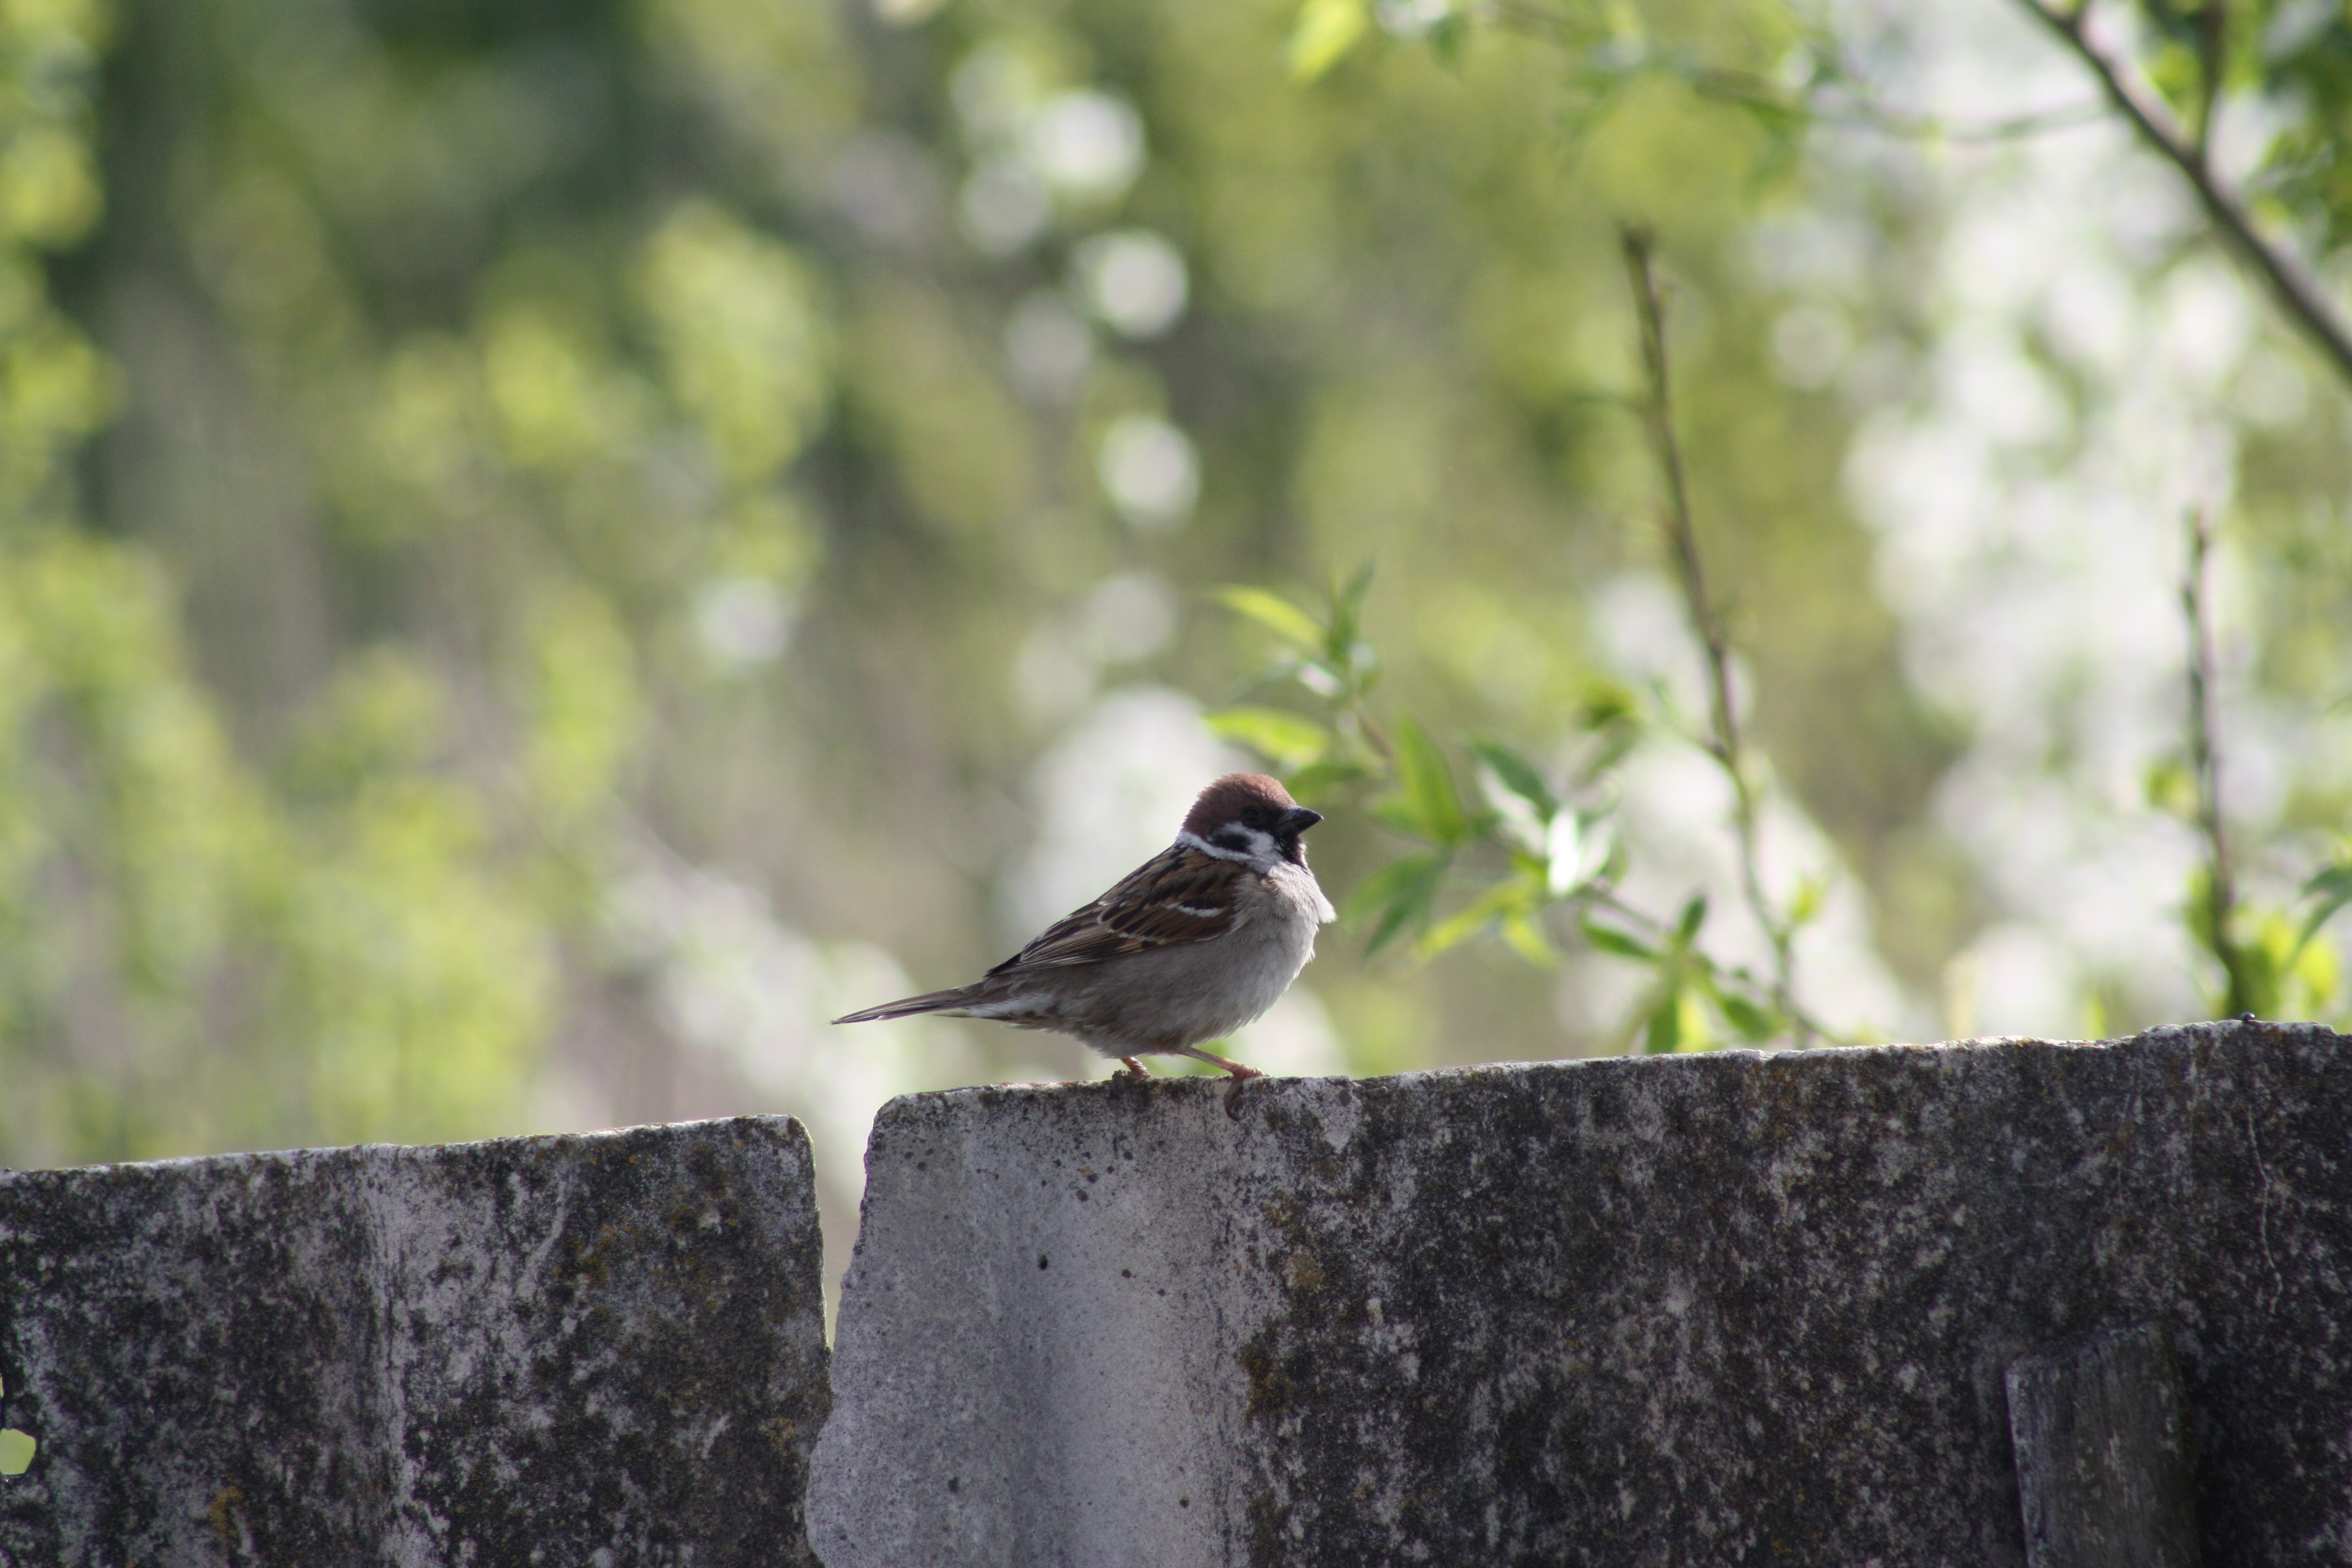
landscape, nature, branch, bird, fence, village, wildlife, spring, beak, fauna, birds, vertebrate, natur, sparrow, living nature, old world flycatcher, perching bird